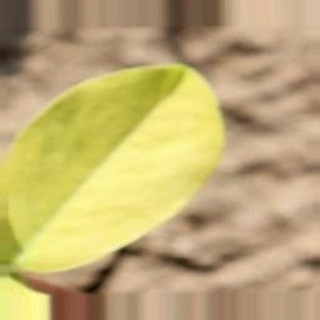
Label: groundnut_nutrition_deficiency